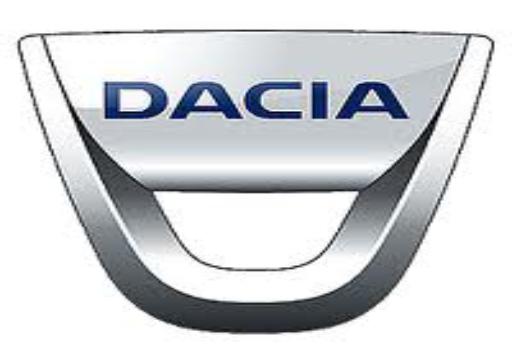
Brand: Dacia
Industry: Transportation